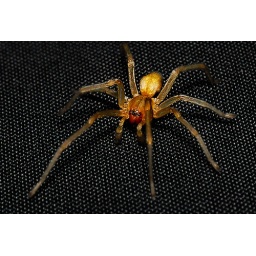
This is yellow sac spider... this photo was not easy to take.. the spider was running all over the table...